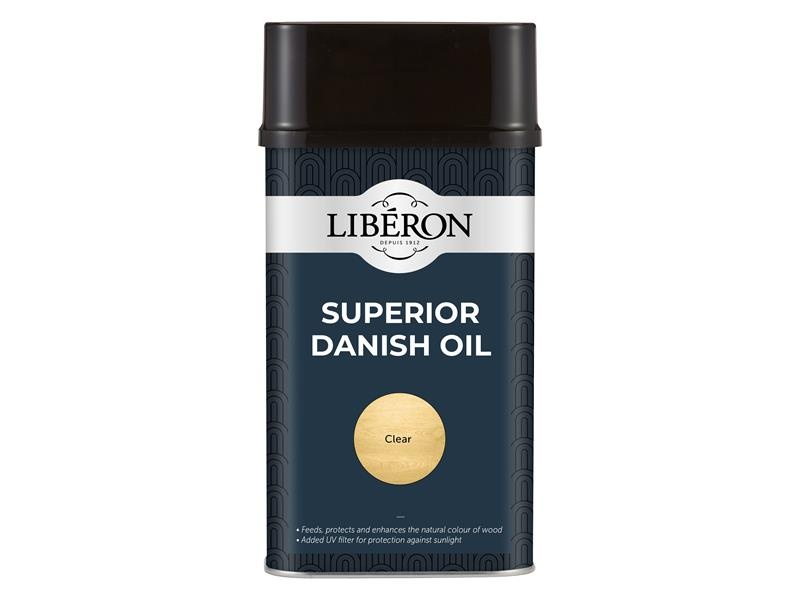
Liberon Superior Danish Oil 1 litre LIBSDO1L
Liberon Superior Danish Oil is a blend of pure tung oil and natural oils which feeds and protects hard and soft woods. It is a penetrating oil, which brings out the natural grain of the timber and provides a satin to gloss sheen. With added UV filters to help prevent discolouration from the sun, this oil is suitable for both interior and exterior use. Performance: - Blend of pure Tung Oil and natural oils - Feeds, protects and enhances the natural colour of wood - Added UV filter for protection against sunlight - Water, heat and alcohol resistant - Quick drying formula - Suitable for interior and exterior use - EN 71 Approved - Safe for toys Coverage: 1 L = 10-12 m² Drying time: 5 hours. The Liberon LIBSDO1L Superior Danish Oil comes in the following: Pack Size: 1 litre
Brand: Liberon
Category: Hardware > Building Consumables > Painting Consumables > Varnishes & Finishes